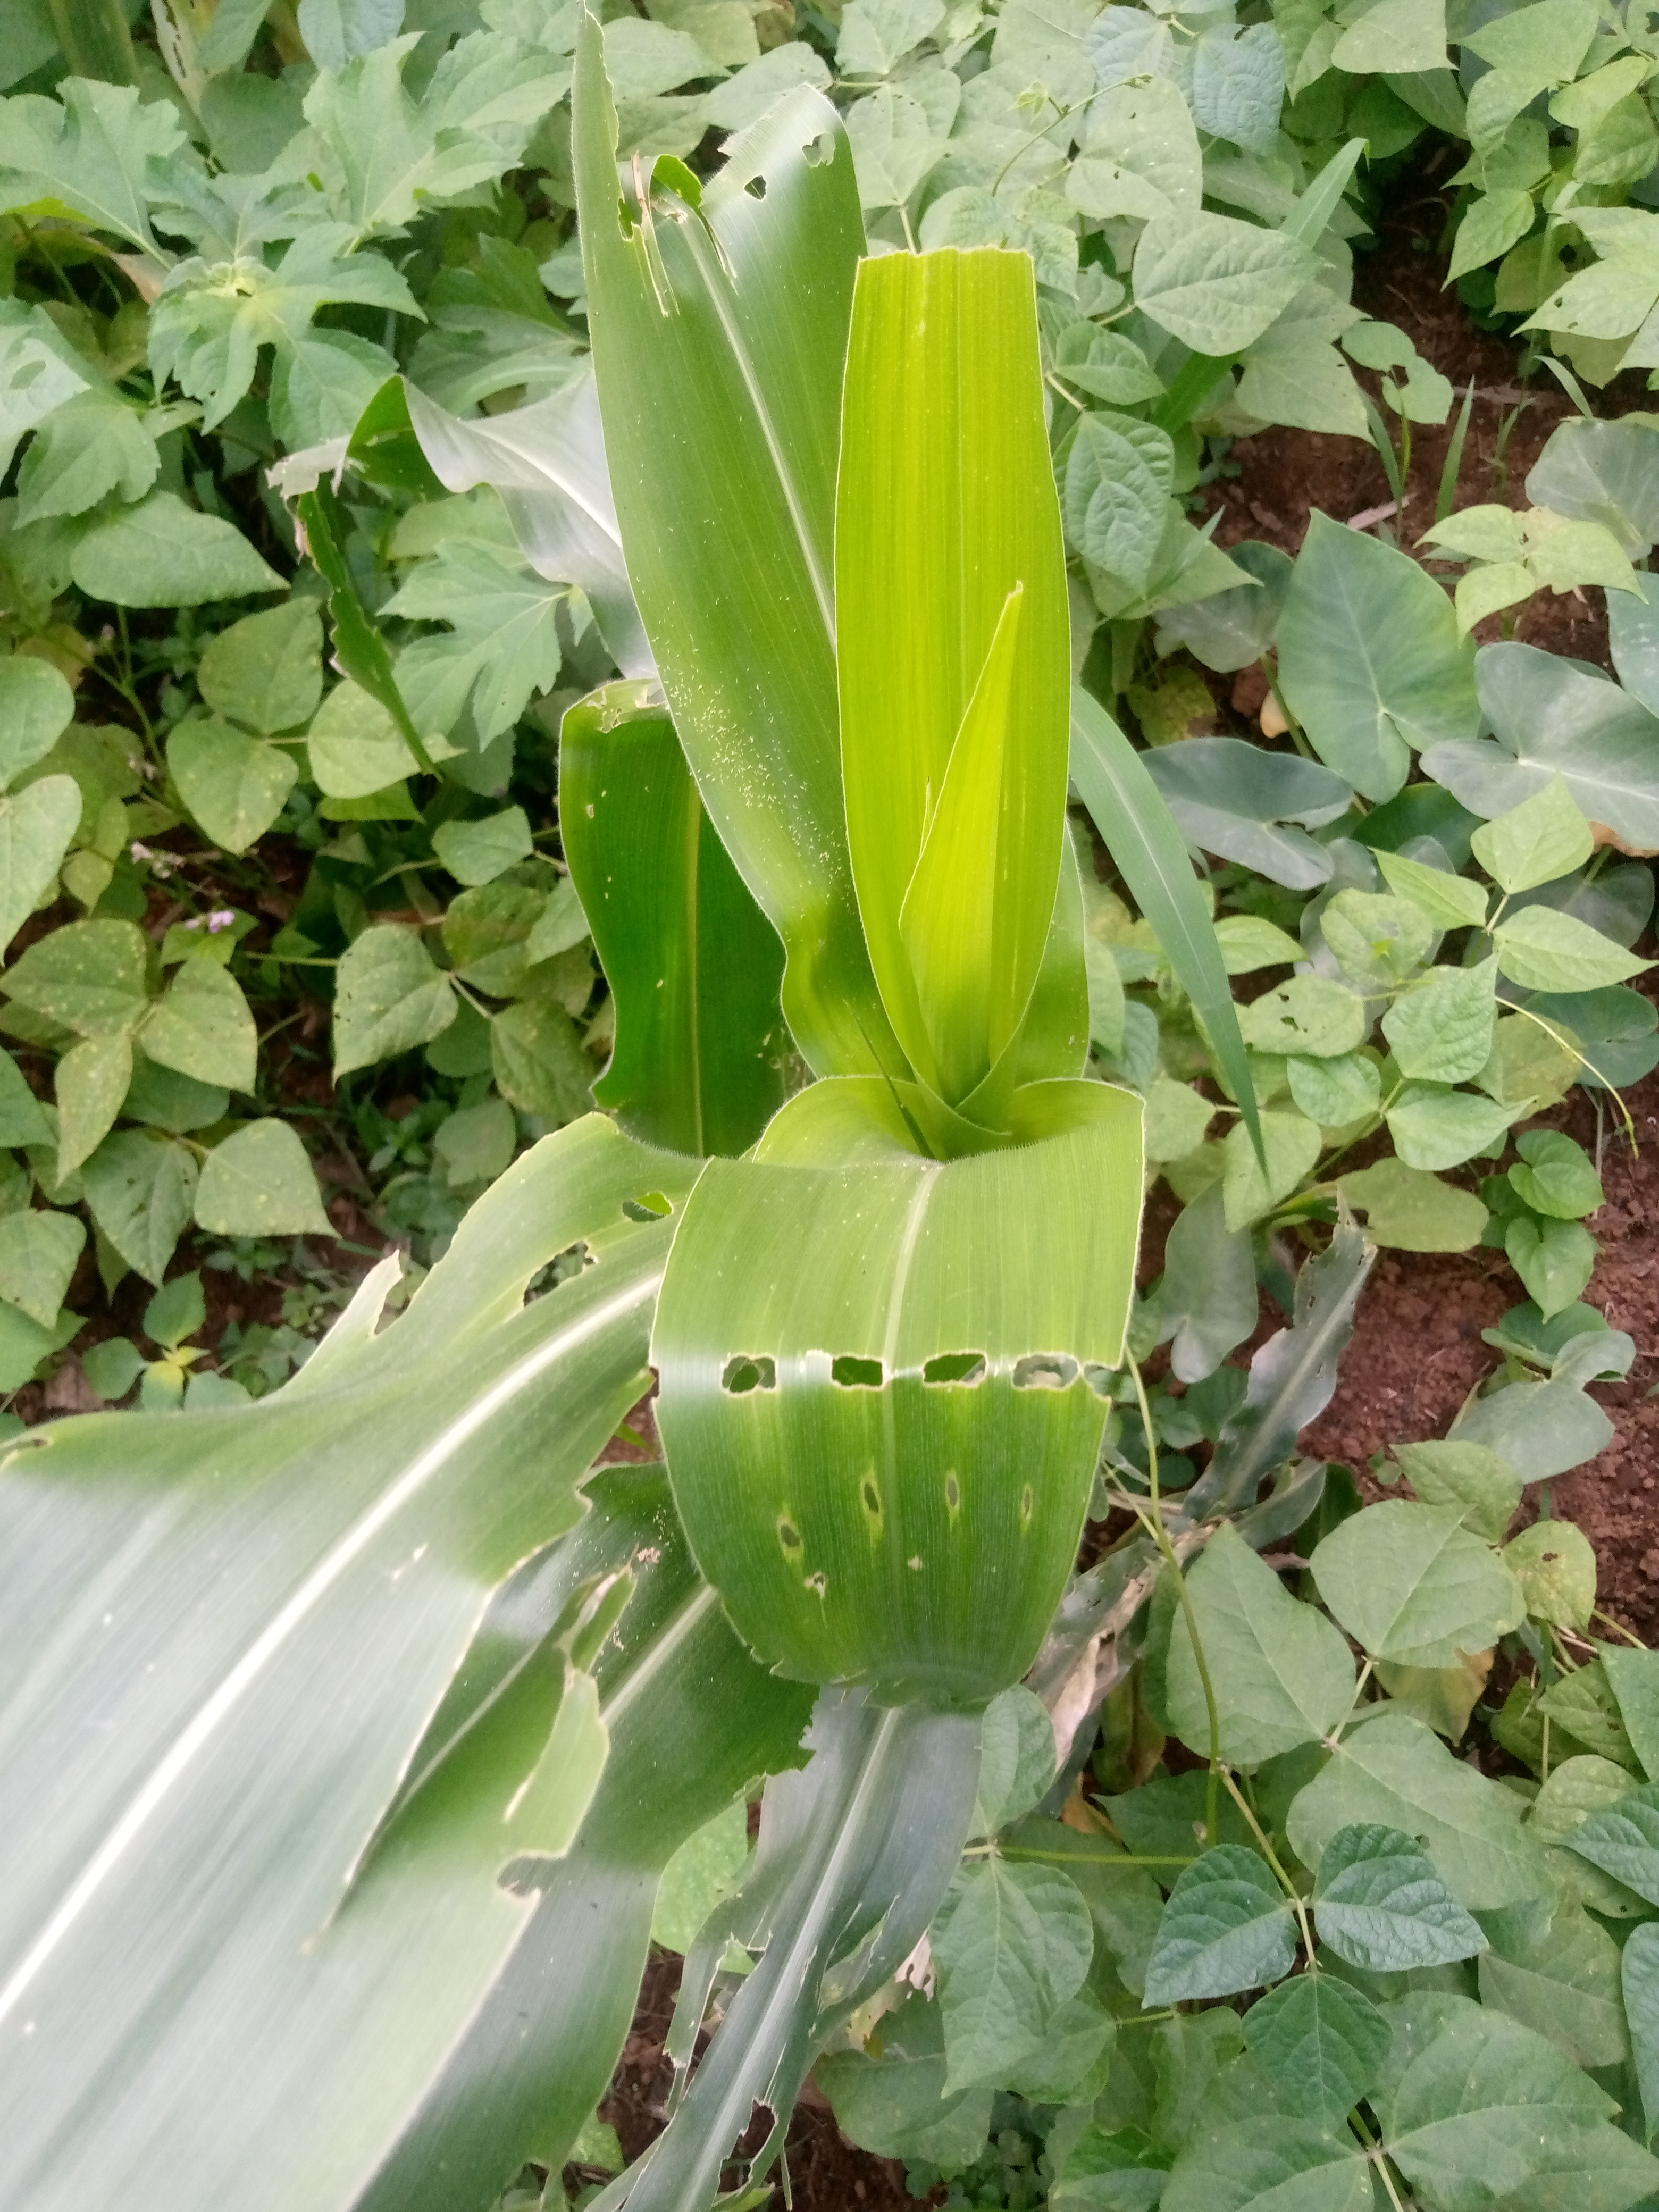
Label: spodoptera_frugiperda